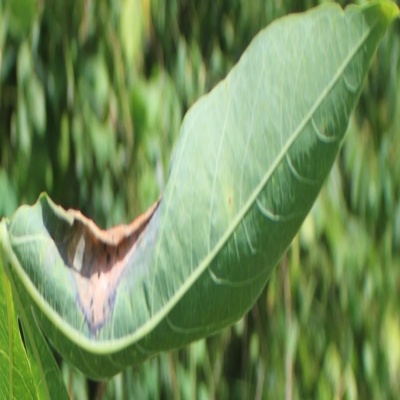
Crop: Cassava
Condition: bacterial blight